K1-class gunboat

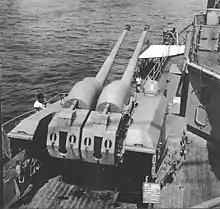
A 10.6 cm L/65 twin mount of the type that would have been carried aboard the K1 class

The K1-class ships primary armament consisted of four L/65 quick-firing guns in two twin-turrets, one fore and one aft of the superstructure. The 10.5 cm guns fired two types of projectiles: a high explosive shell and a incendiary round. Both types of ammunition used a single propellant charge: the RPC/32 charge. The guns could elevate to 80 degrees, and could hit targets flying at . When the guns were used to engage surface targets, they could hit targets away, at an elevation of 45 degrees.